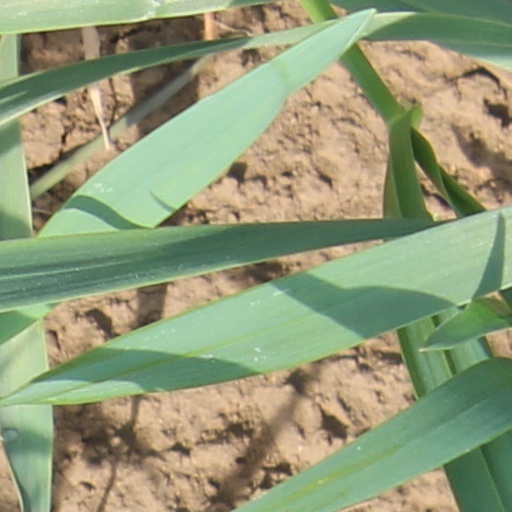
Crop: wheat